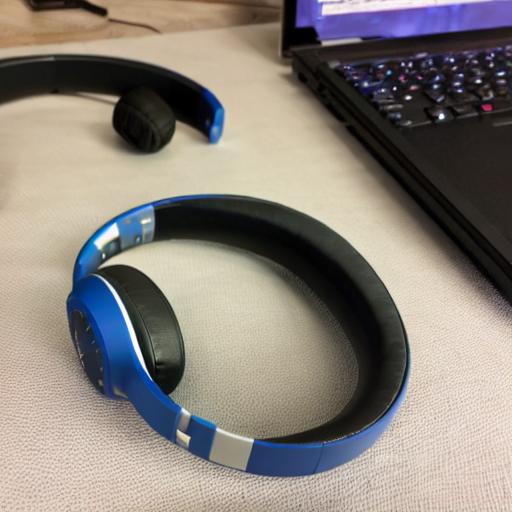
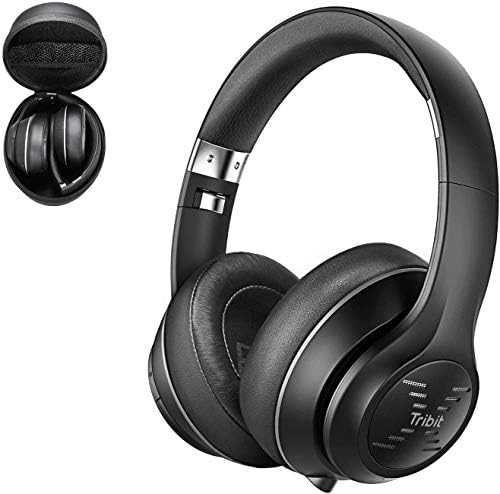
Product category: headphones
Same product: no